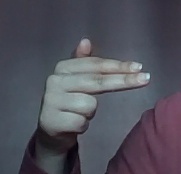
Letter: ghain